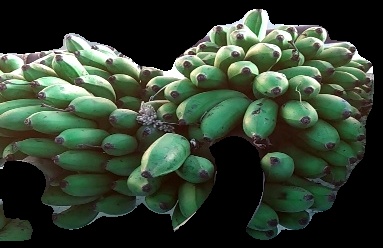
Variety: rasbale
Grade: grade2